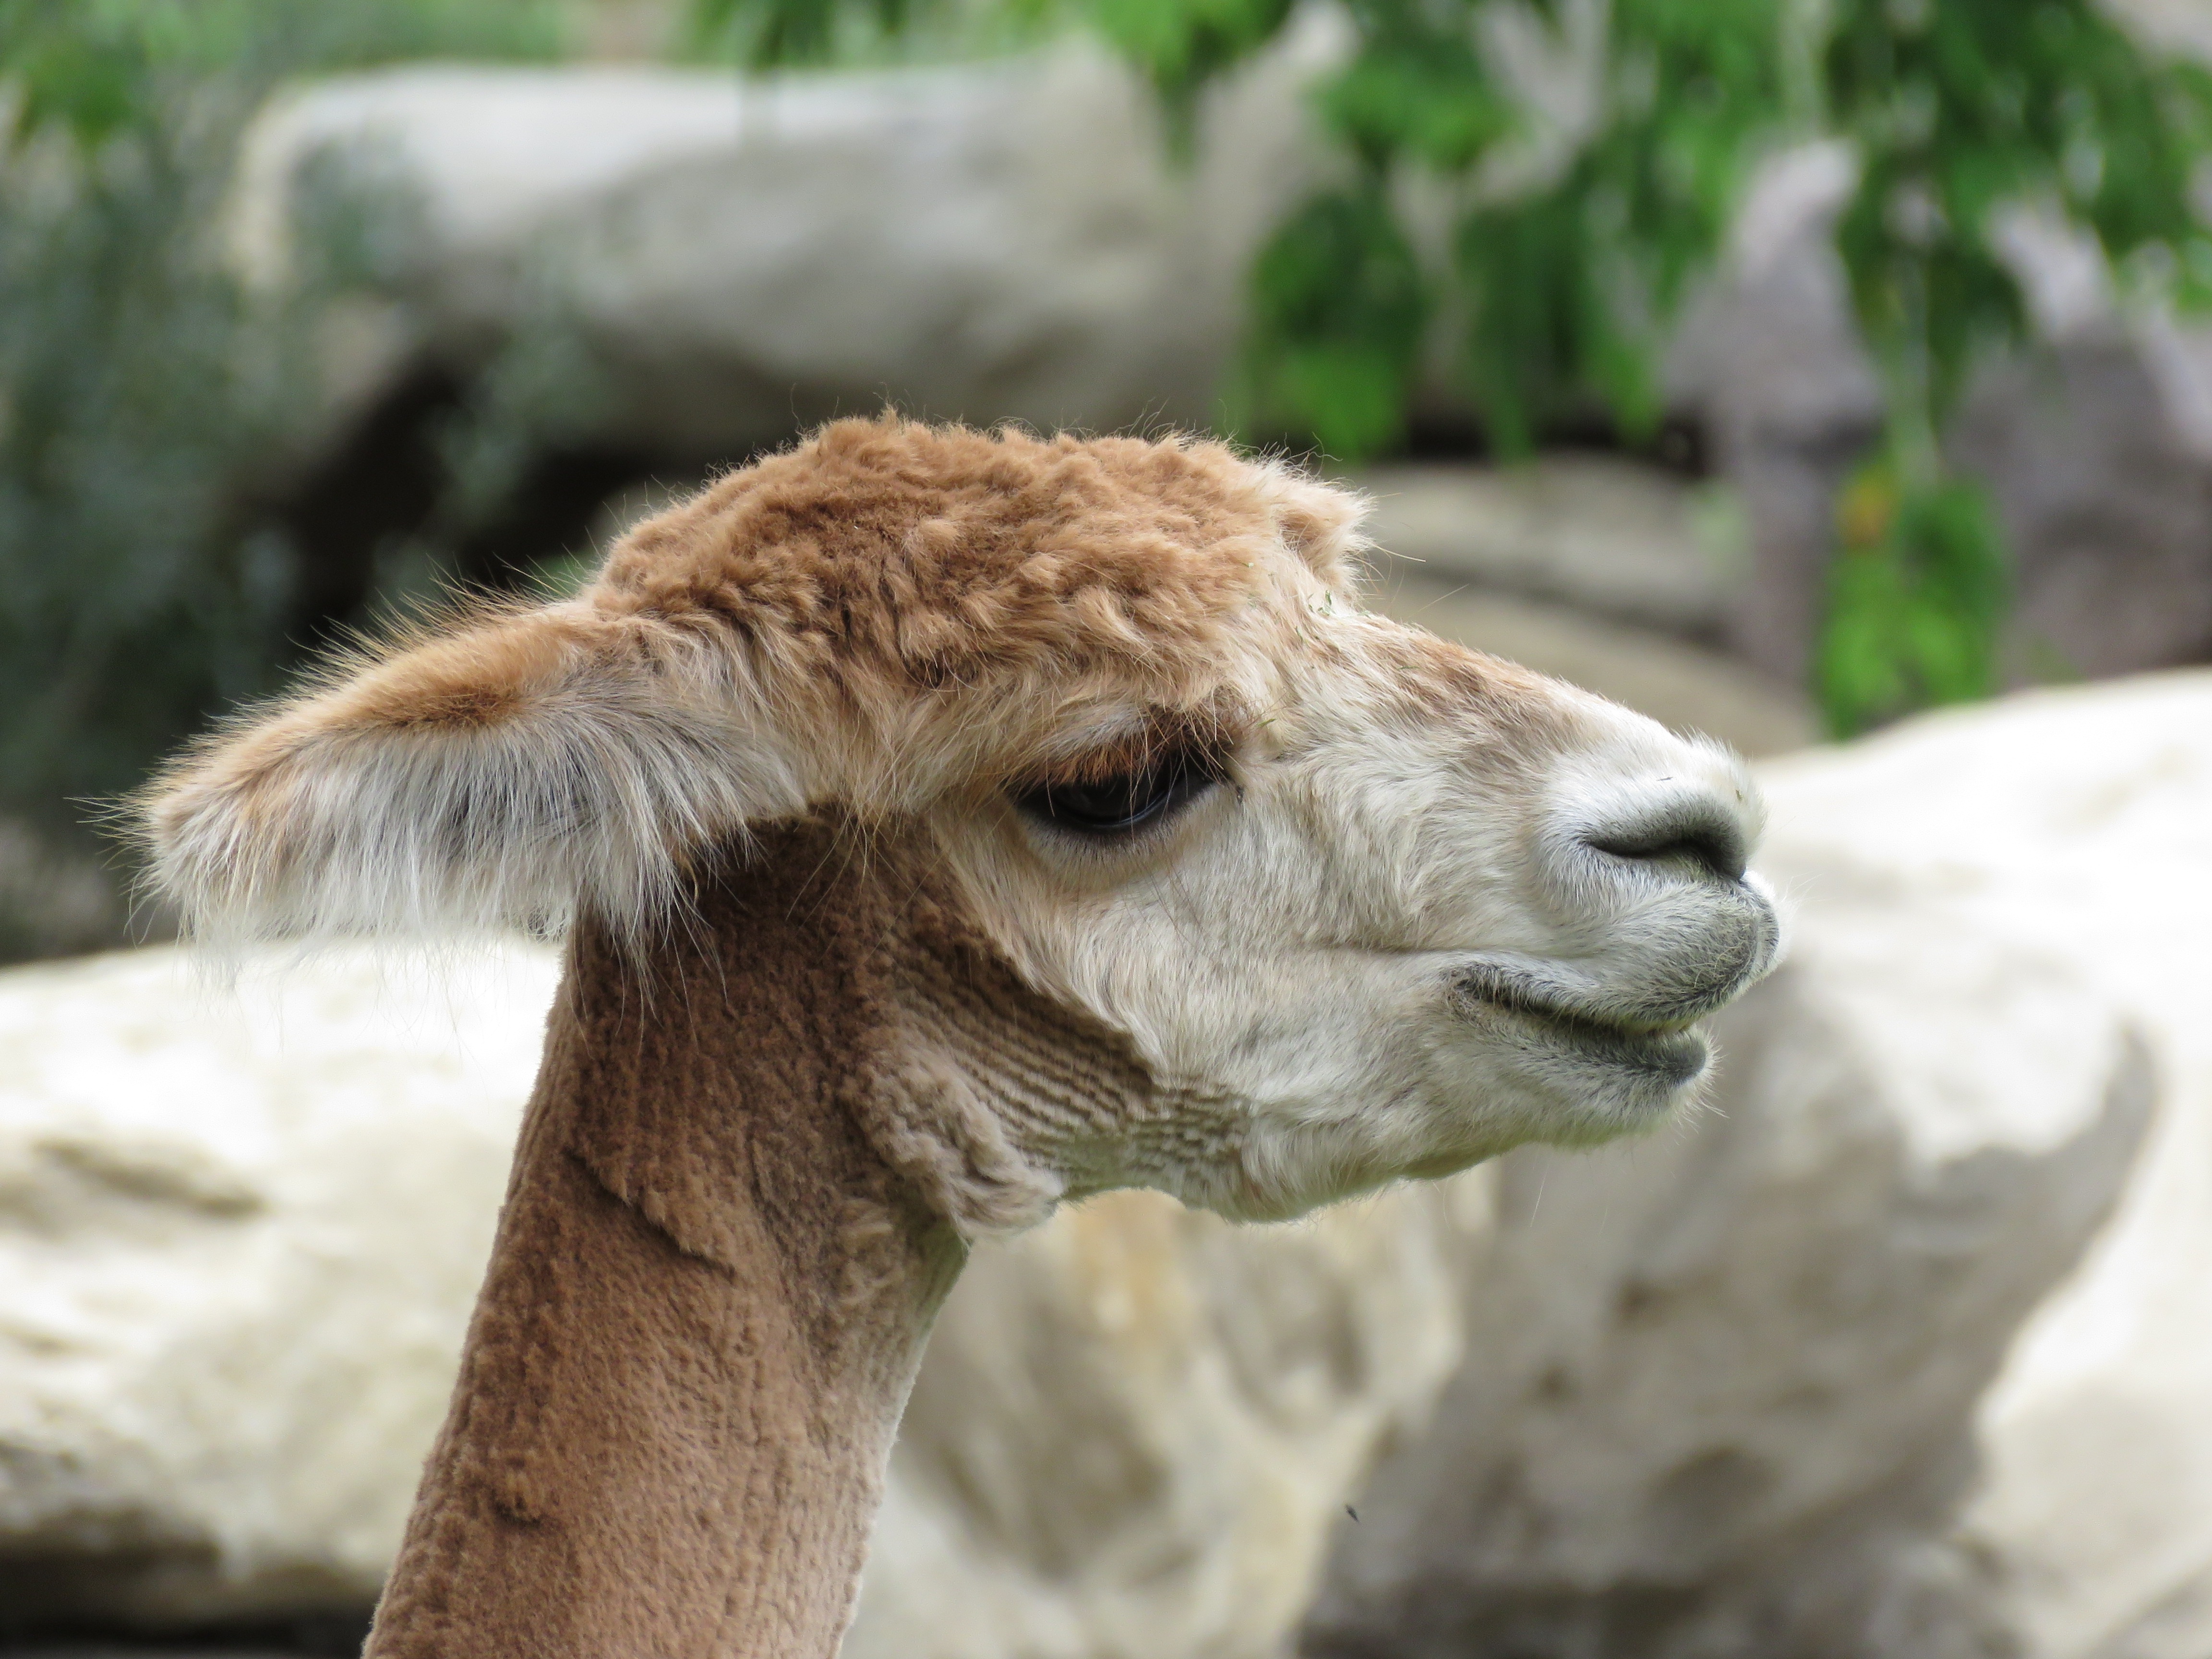
animal, wildlife, zoo, camel, mammal, fauna, close up, llama, alpaca, vertebrate, shaved, camel like mammal, arabian camel